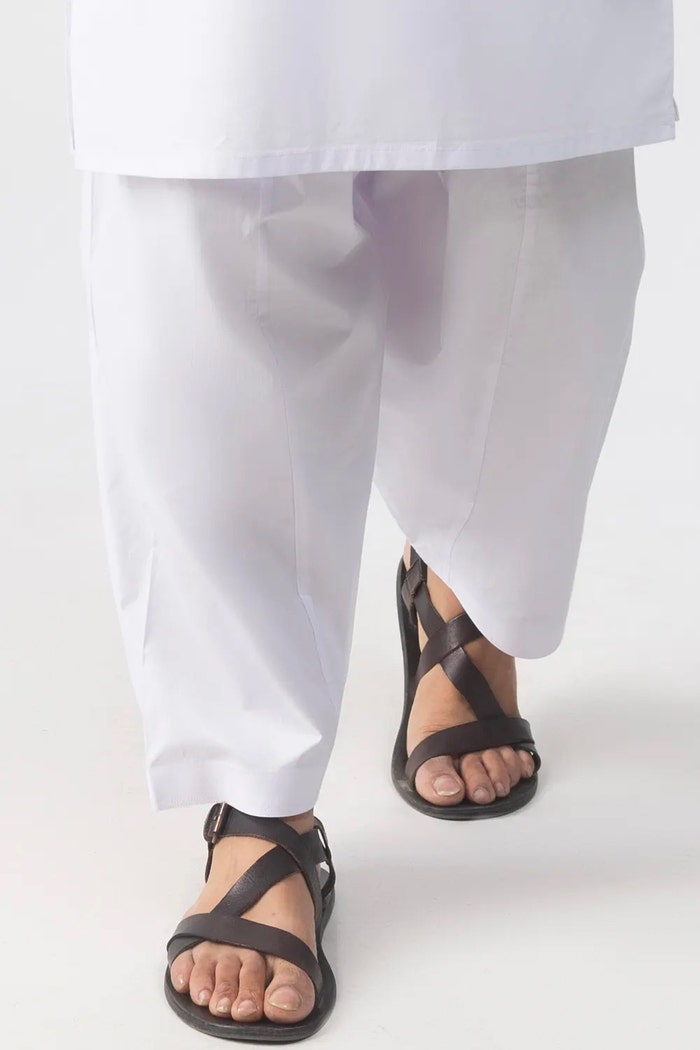
black white leather sandal